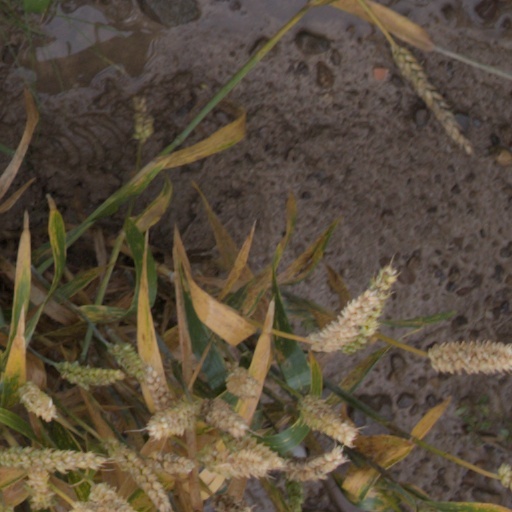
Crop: wheat